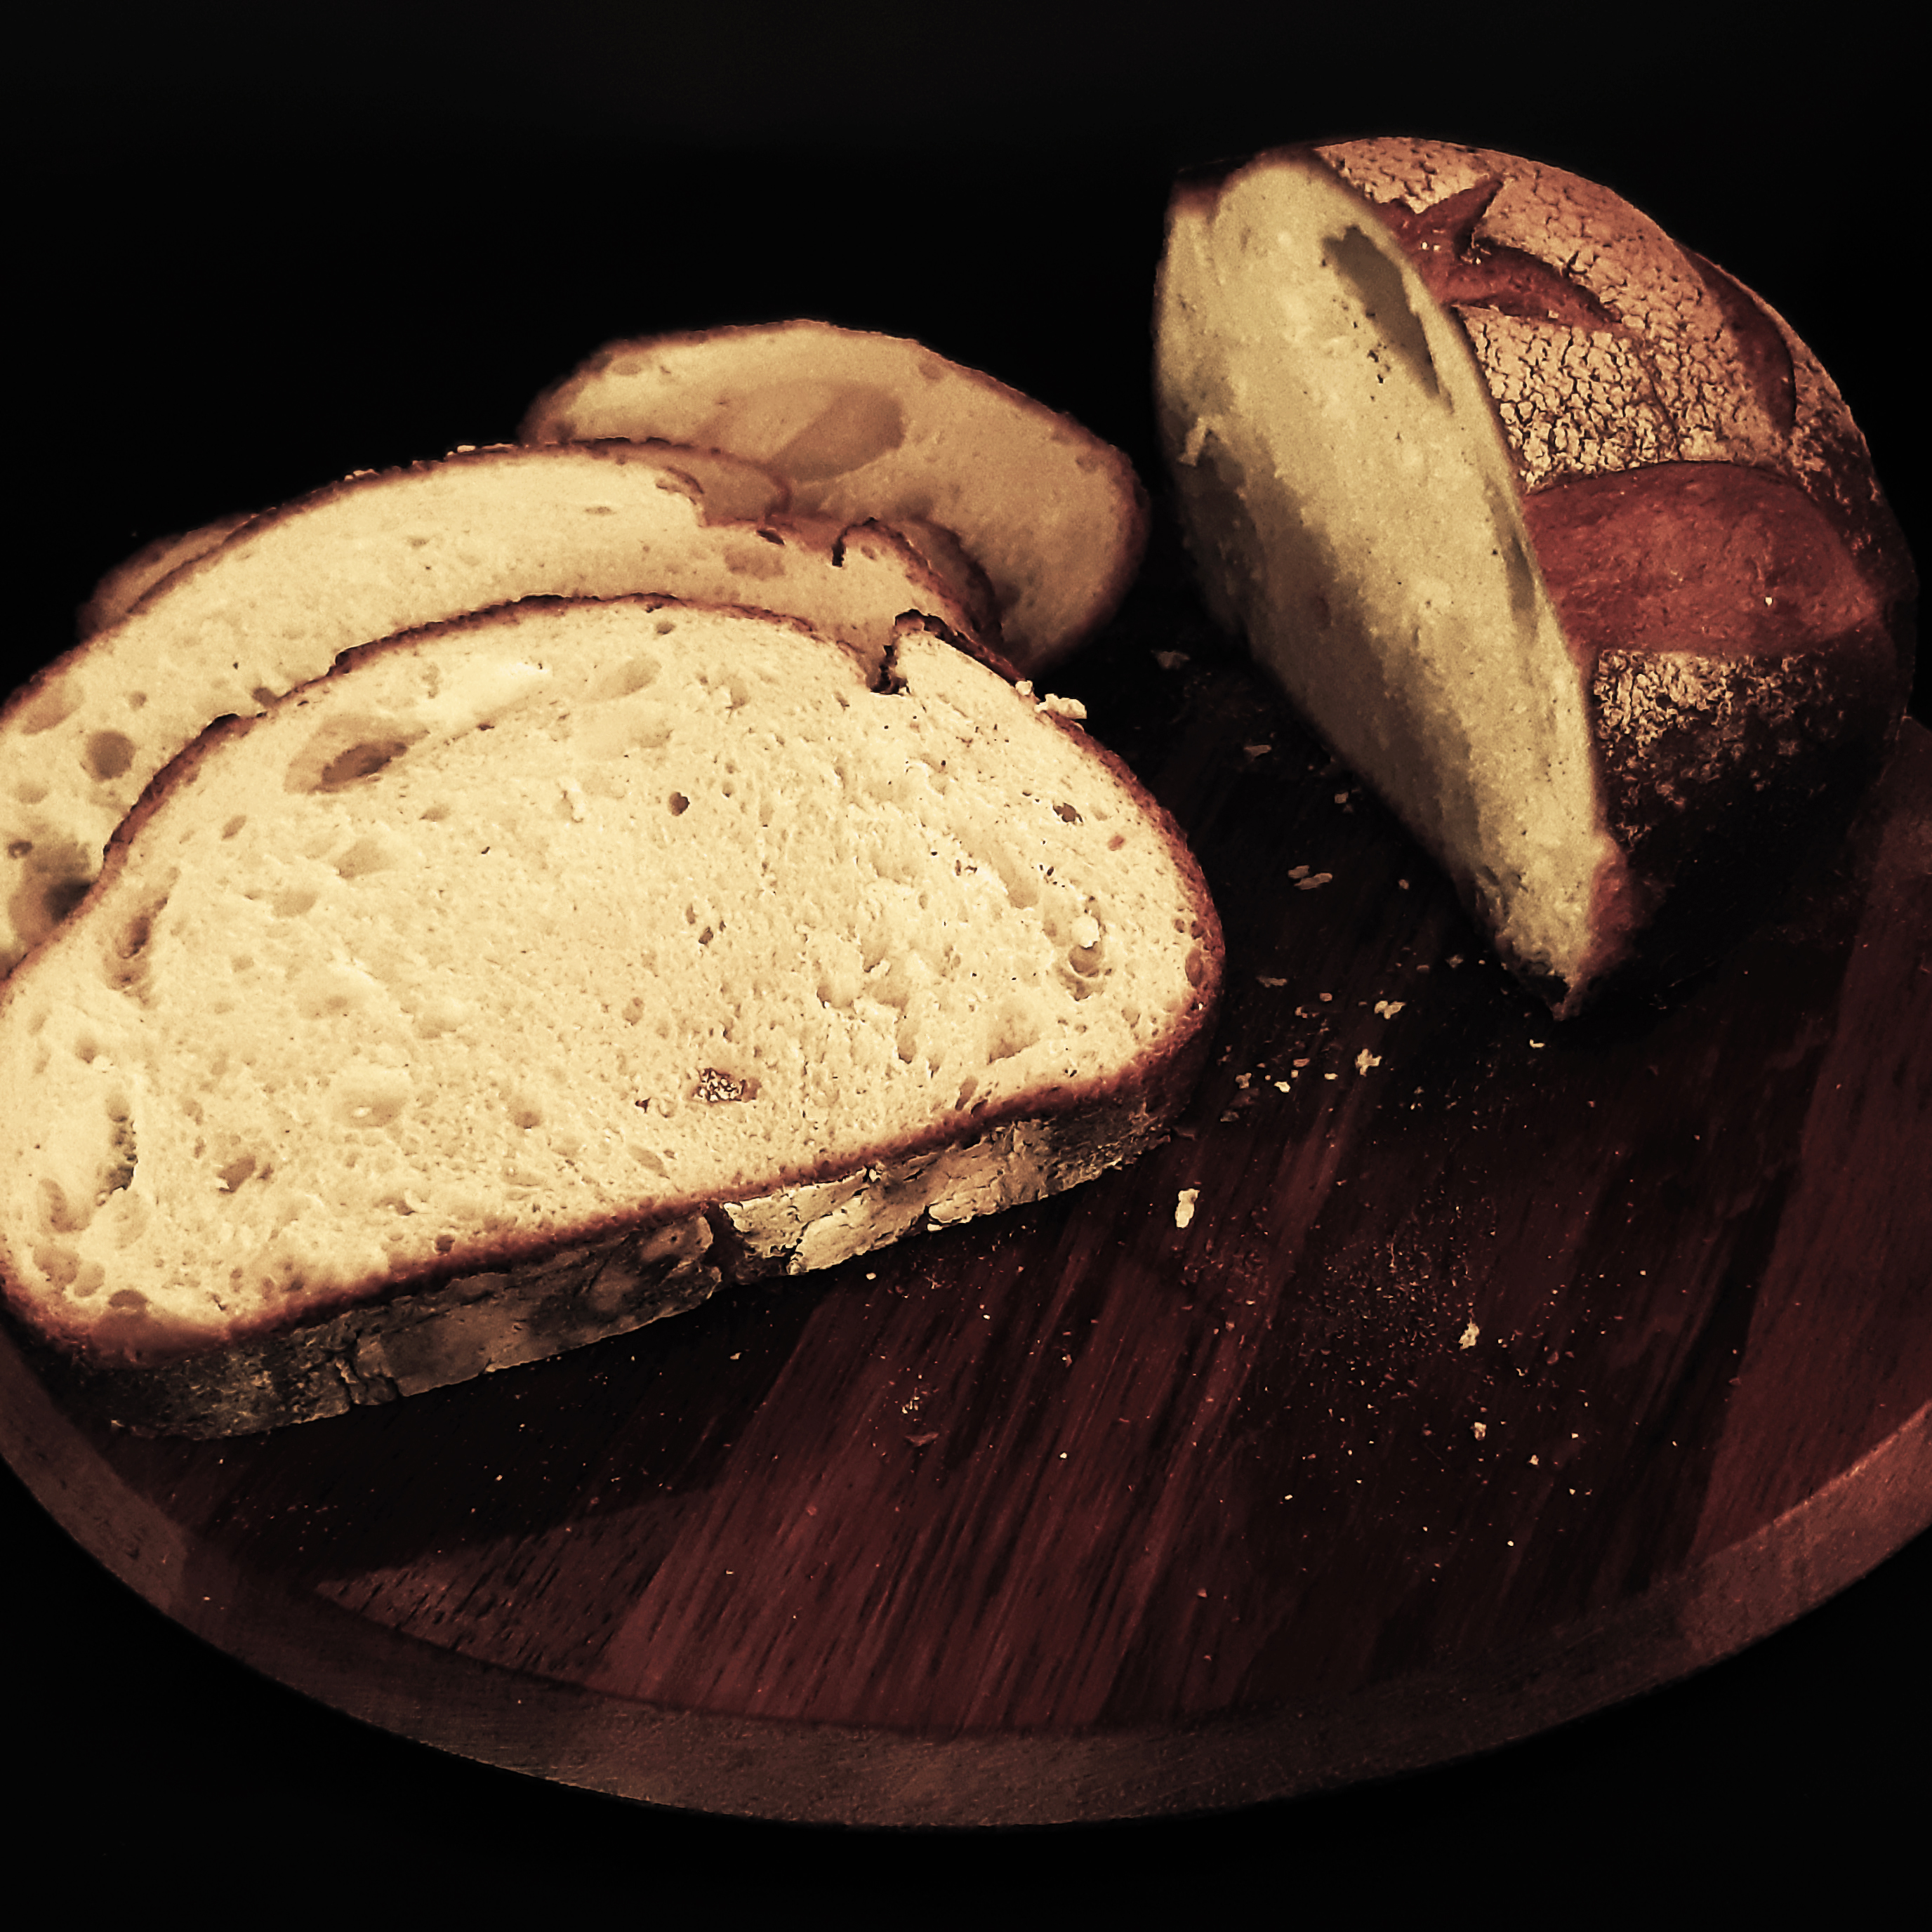
panificado, baked, bread, food, cuisine, dish, sourdough, ingredient, hard dough bread, rye bread, brown bread, gluten, soda bread, baked goods, pumpernickel, loaf, bun, dessert, produce, baking